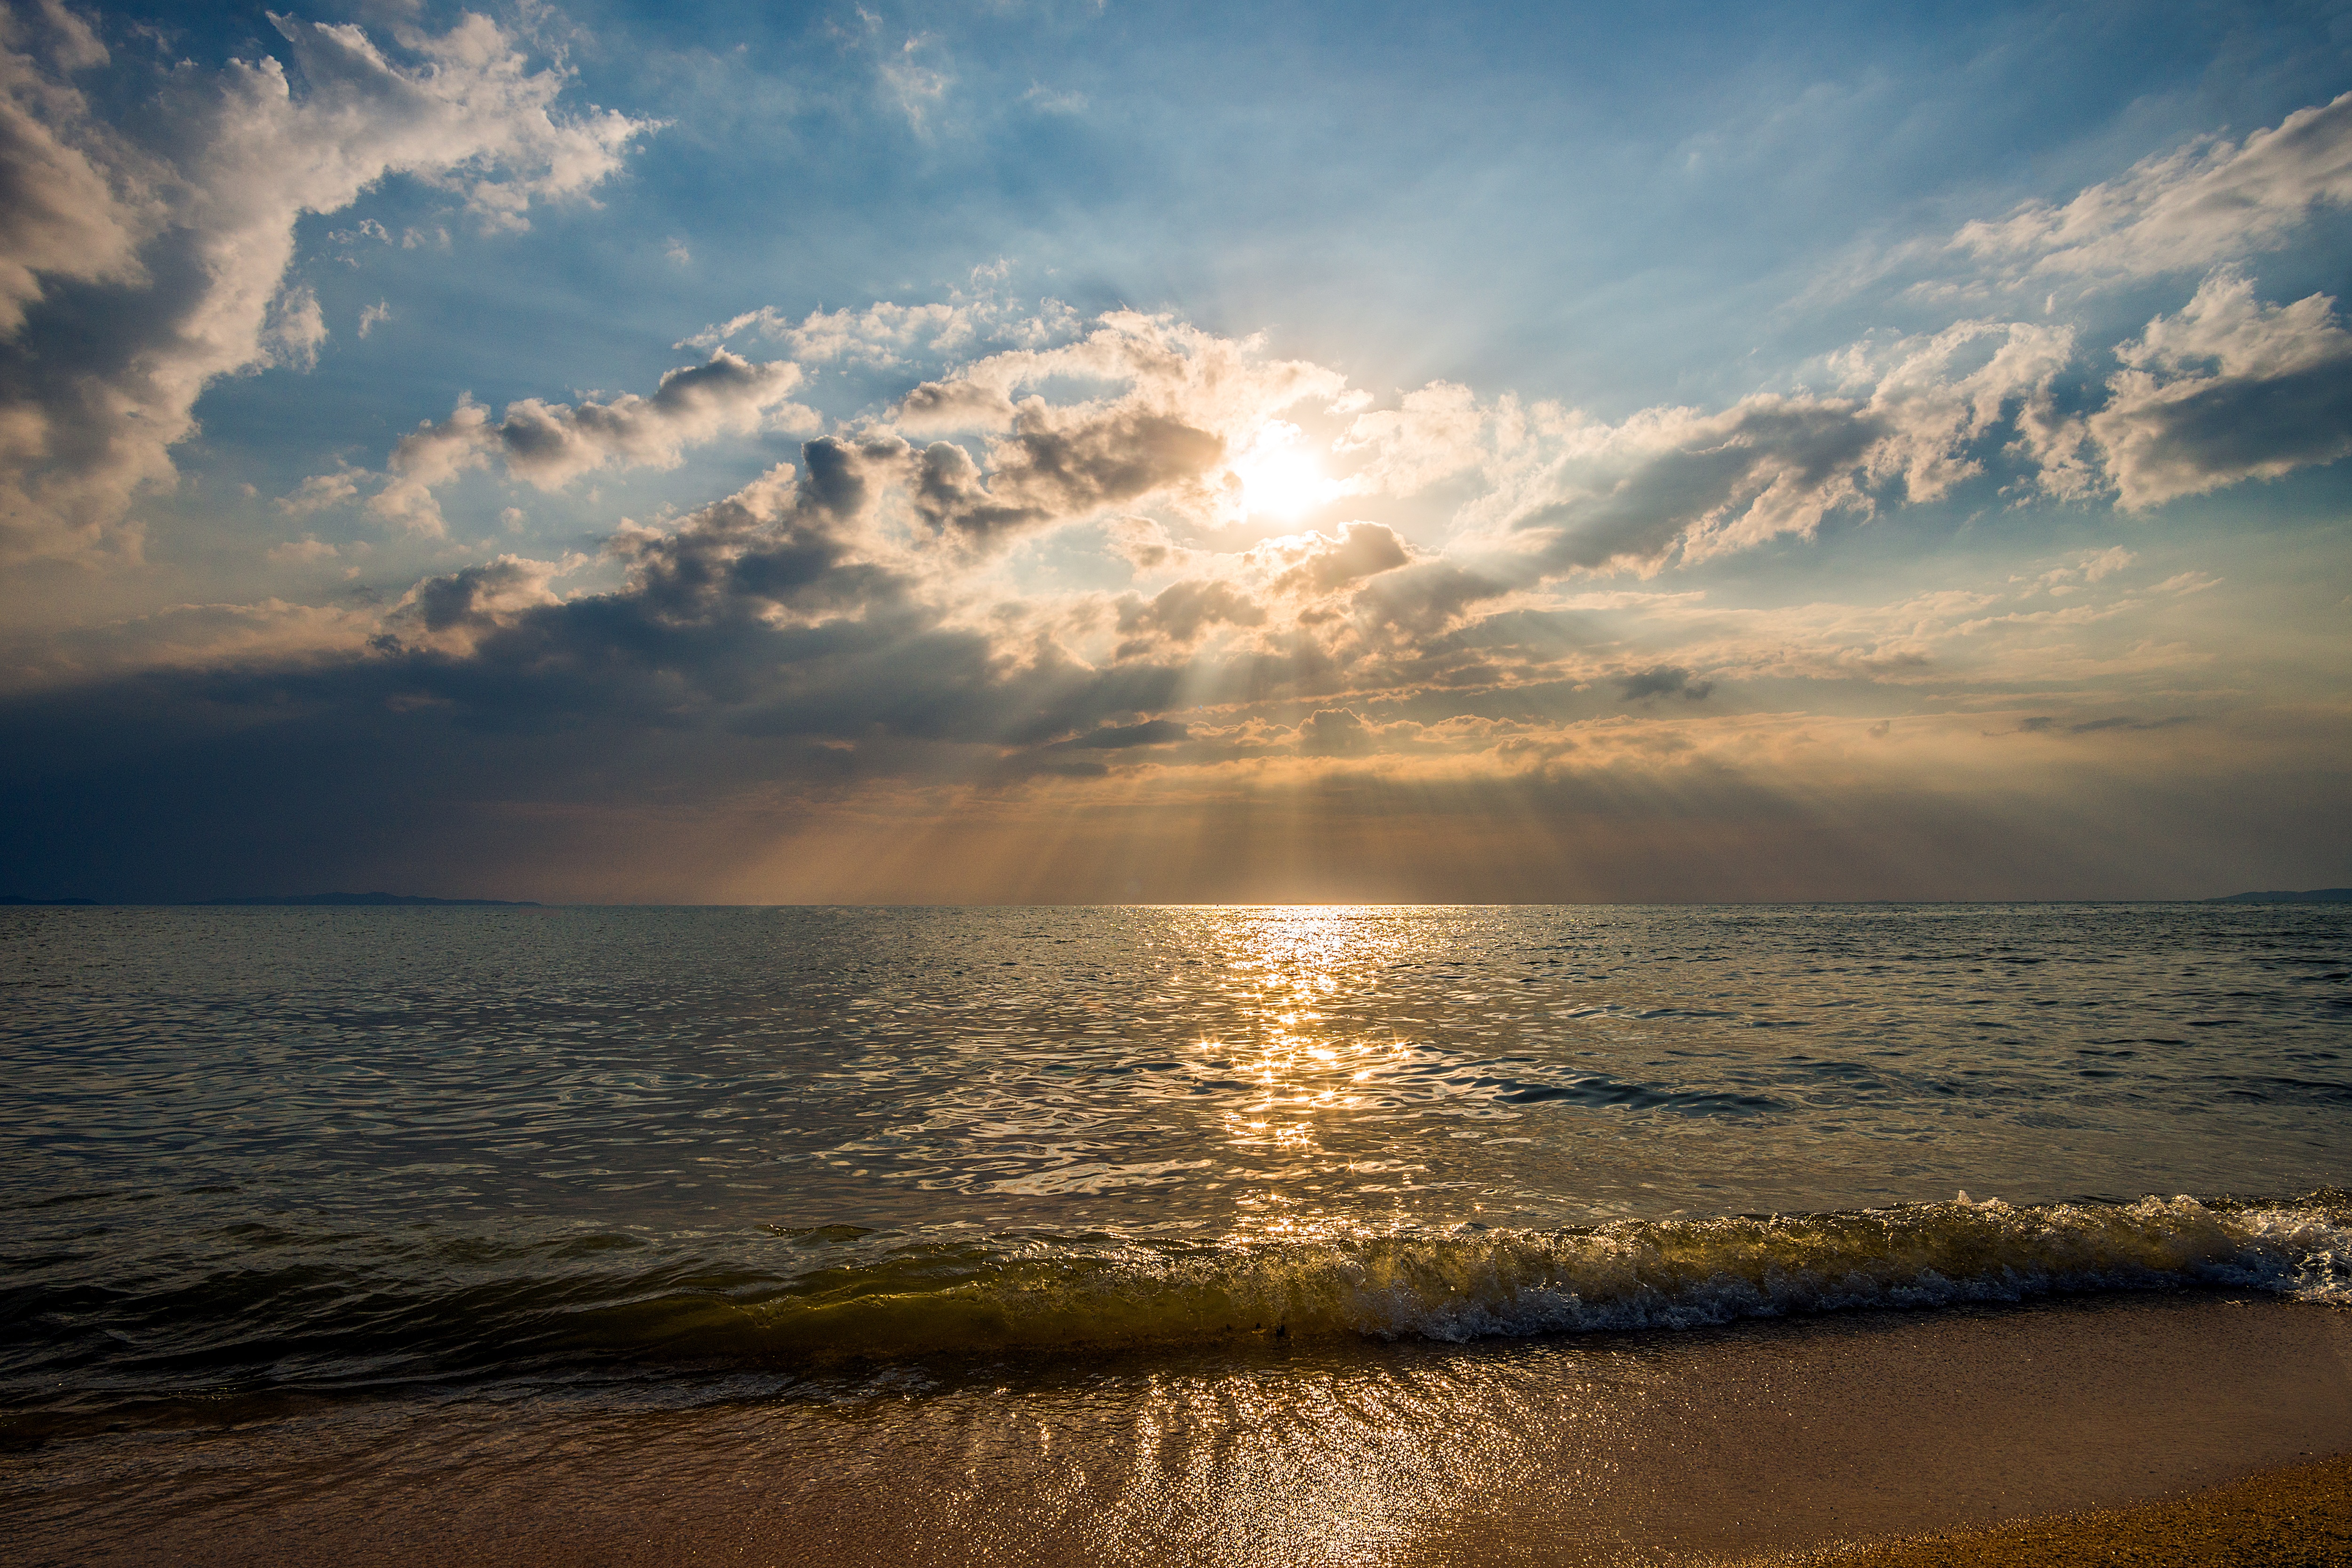
beach, landscape, sea, coast, water, nature, outdoor, sand, ocean, horizon, silhouette, light, cloud, sky, sunshine, sun, sunrise, sunset, sunlight, morning, shore, wave, dawn, summer, vacation, travel, dusk, environment, evening, reflection, relax, paradise, scenic, tropical, color, natural, seascape, scenery, holiday, blue, colorful, yellow, tourism, body of water, sunny, relaxation, background, beautiful, exotic, awe, afterglow, meteorological phenomenon, wind wave